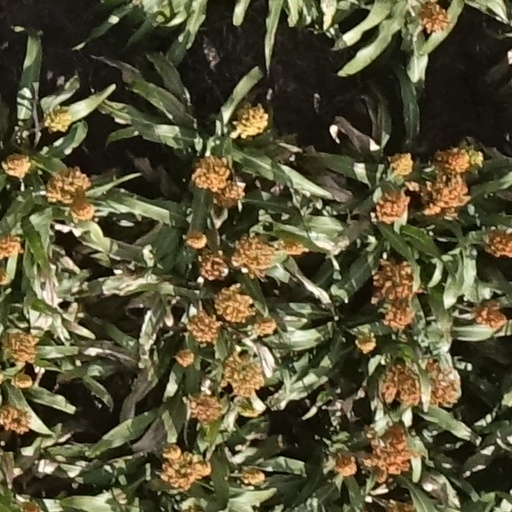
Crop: sorghum